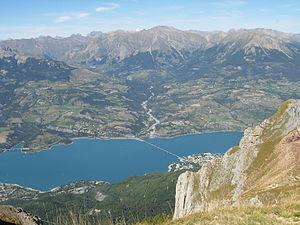
Vue sur Savines et le pont sur Serre-Ponçon.
Le Réallon est un torrent qui coule dans le département des Hautes-Alpes, en région Provence-Alpes-Côte d'Azur, sous-affluent du Rhône par la Durance.
Savines-le-Lac est une commune française située dans le département des Hautes-Alpes en région Provence-Alpes-Côte d'Azur, sur les rives du Lac de Serre-Ponçon, au pied du massif du Grand Morgon.
Le lac de Serre-Ponçon est un lac artificiel situé dans les Hautes-Alpes, dans le sud des Alpes françaises, à la limite des départements des Hautes-Alpes et des Alpes-de-Haute-Provence. Il a été créé en 1959 par la construction d'un barrage sur la Durance, deux kilomètres à l'aval de son confluent avec l'Ubaye. L'aménagement hydraulique est complété par le lac d'Espinasses situé au pied du barrage de Serre-Ponçon, à partir duquel est alimenté le canal EDF de la Durance.